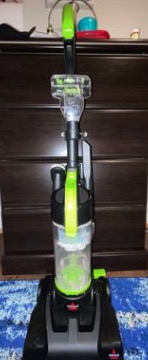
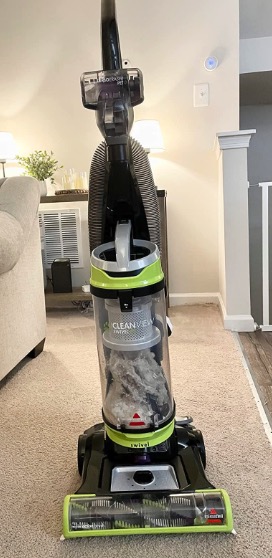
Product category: items_vacuum
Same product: no